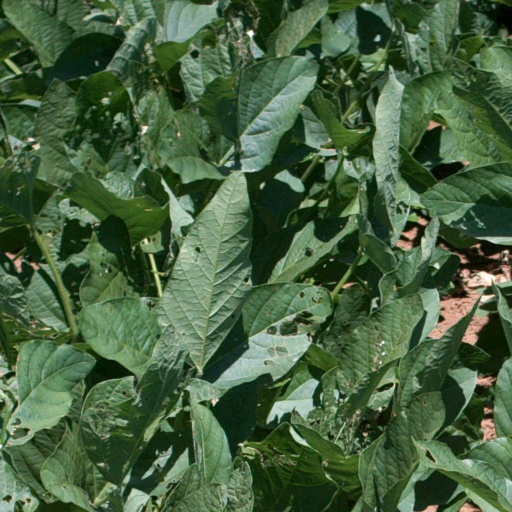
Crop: soybean